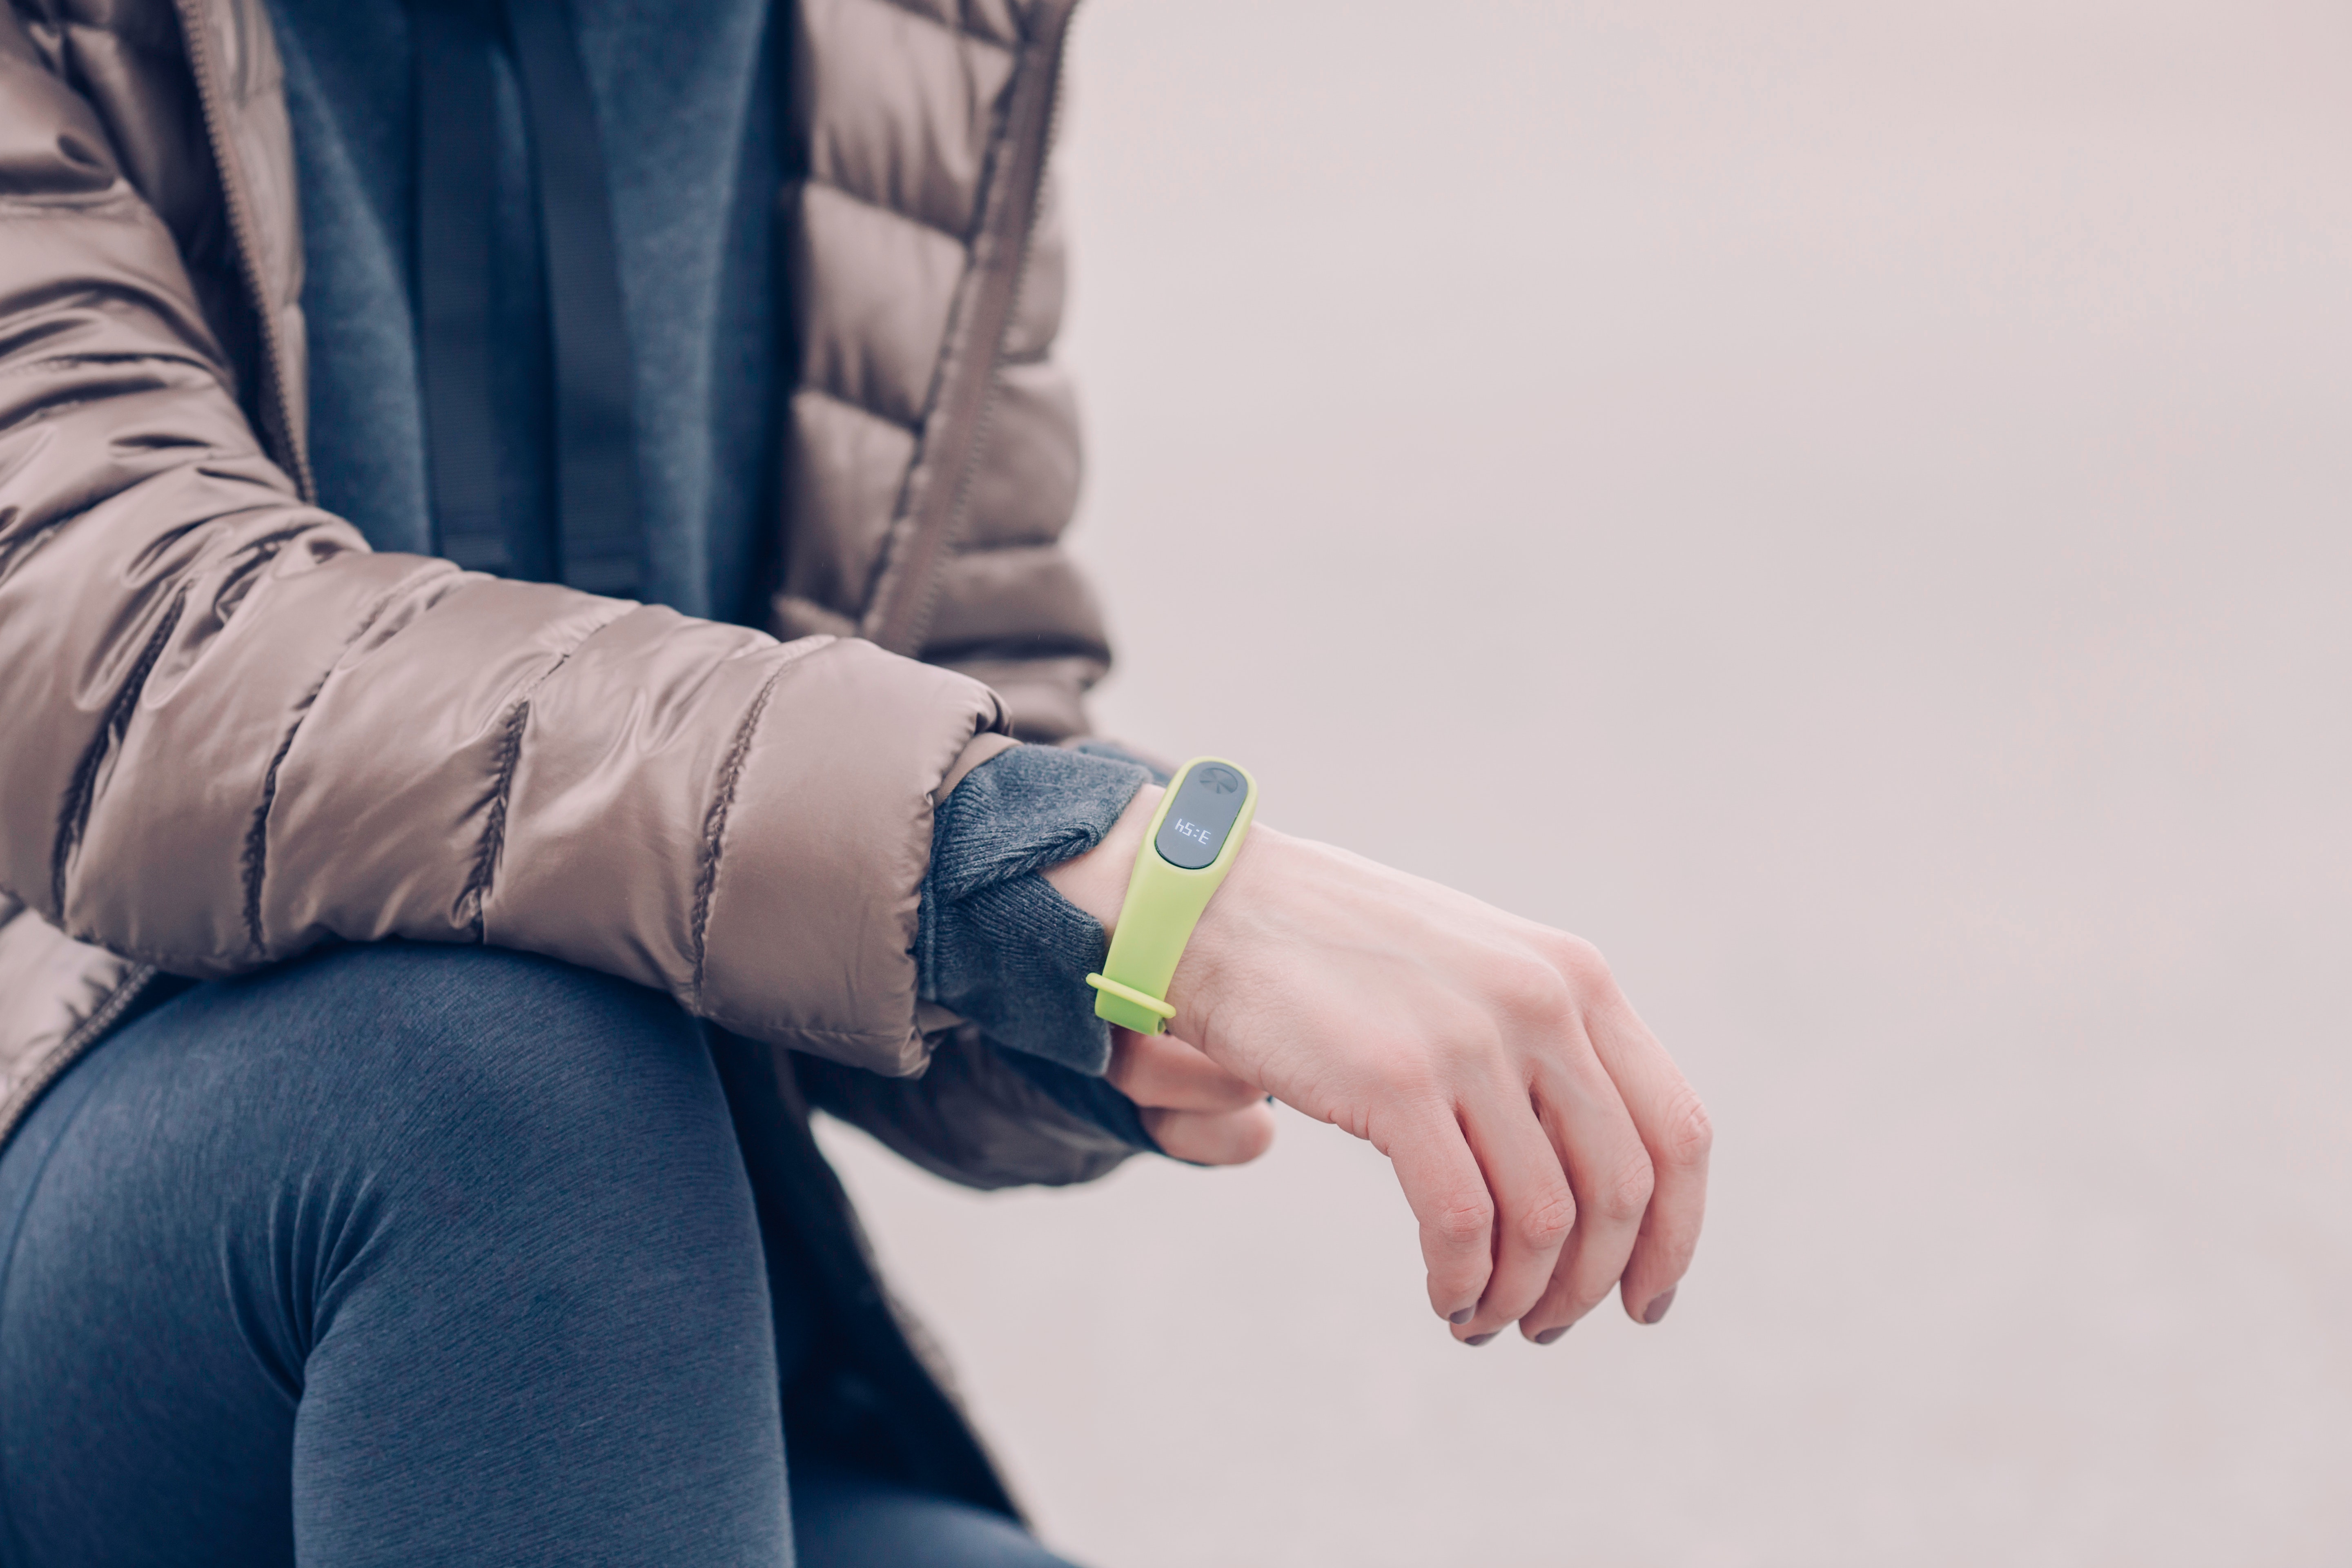
yellow, hand, skin, arm, fashion, finger, jeans, jacket, outerwear, human, gesture, denim, photography, wrist, leather, elbow, fashion accessory, street fashion, blazer, sleeve